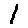
Label: 1